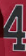
Number: 4